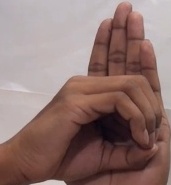
ASL sign: 0